Tank steering systems

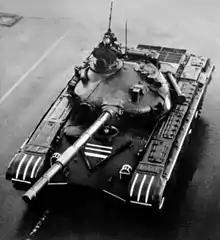
Soviet tanks, like this T-72, use advanced variants of the dual transmission system to this day.

Tank steering systems allow a tank, or other continuous track vehicle, to turn. Because the tracks cannot be angled relative to the hull (in any operational design), steering must be accomplished by speeding one track up, slowing the other down (or reversing it), or a combination of both. Half-track vehicles avoid this by combining steerable wheels and fixed-speed tracks.